National Sylvan Theater

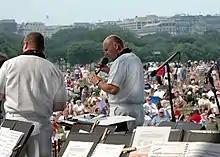
View from the stage

Today, the site is a popular venue for free military concerts, musicals, Shakespeare plays, puppet shows and ballet during the spring, summer and fall.